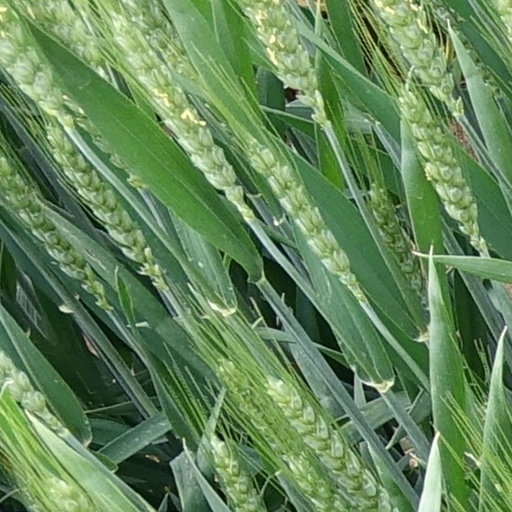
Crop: wheat